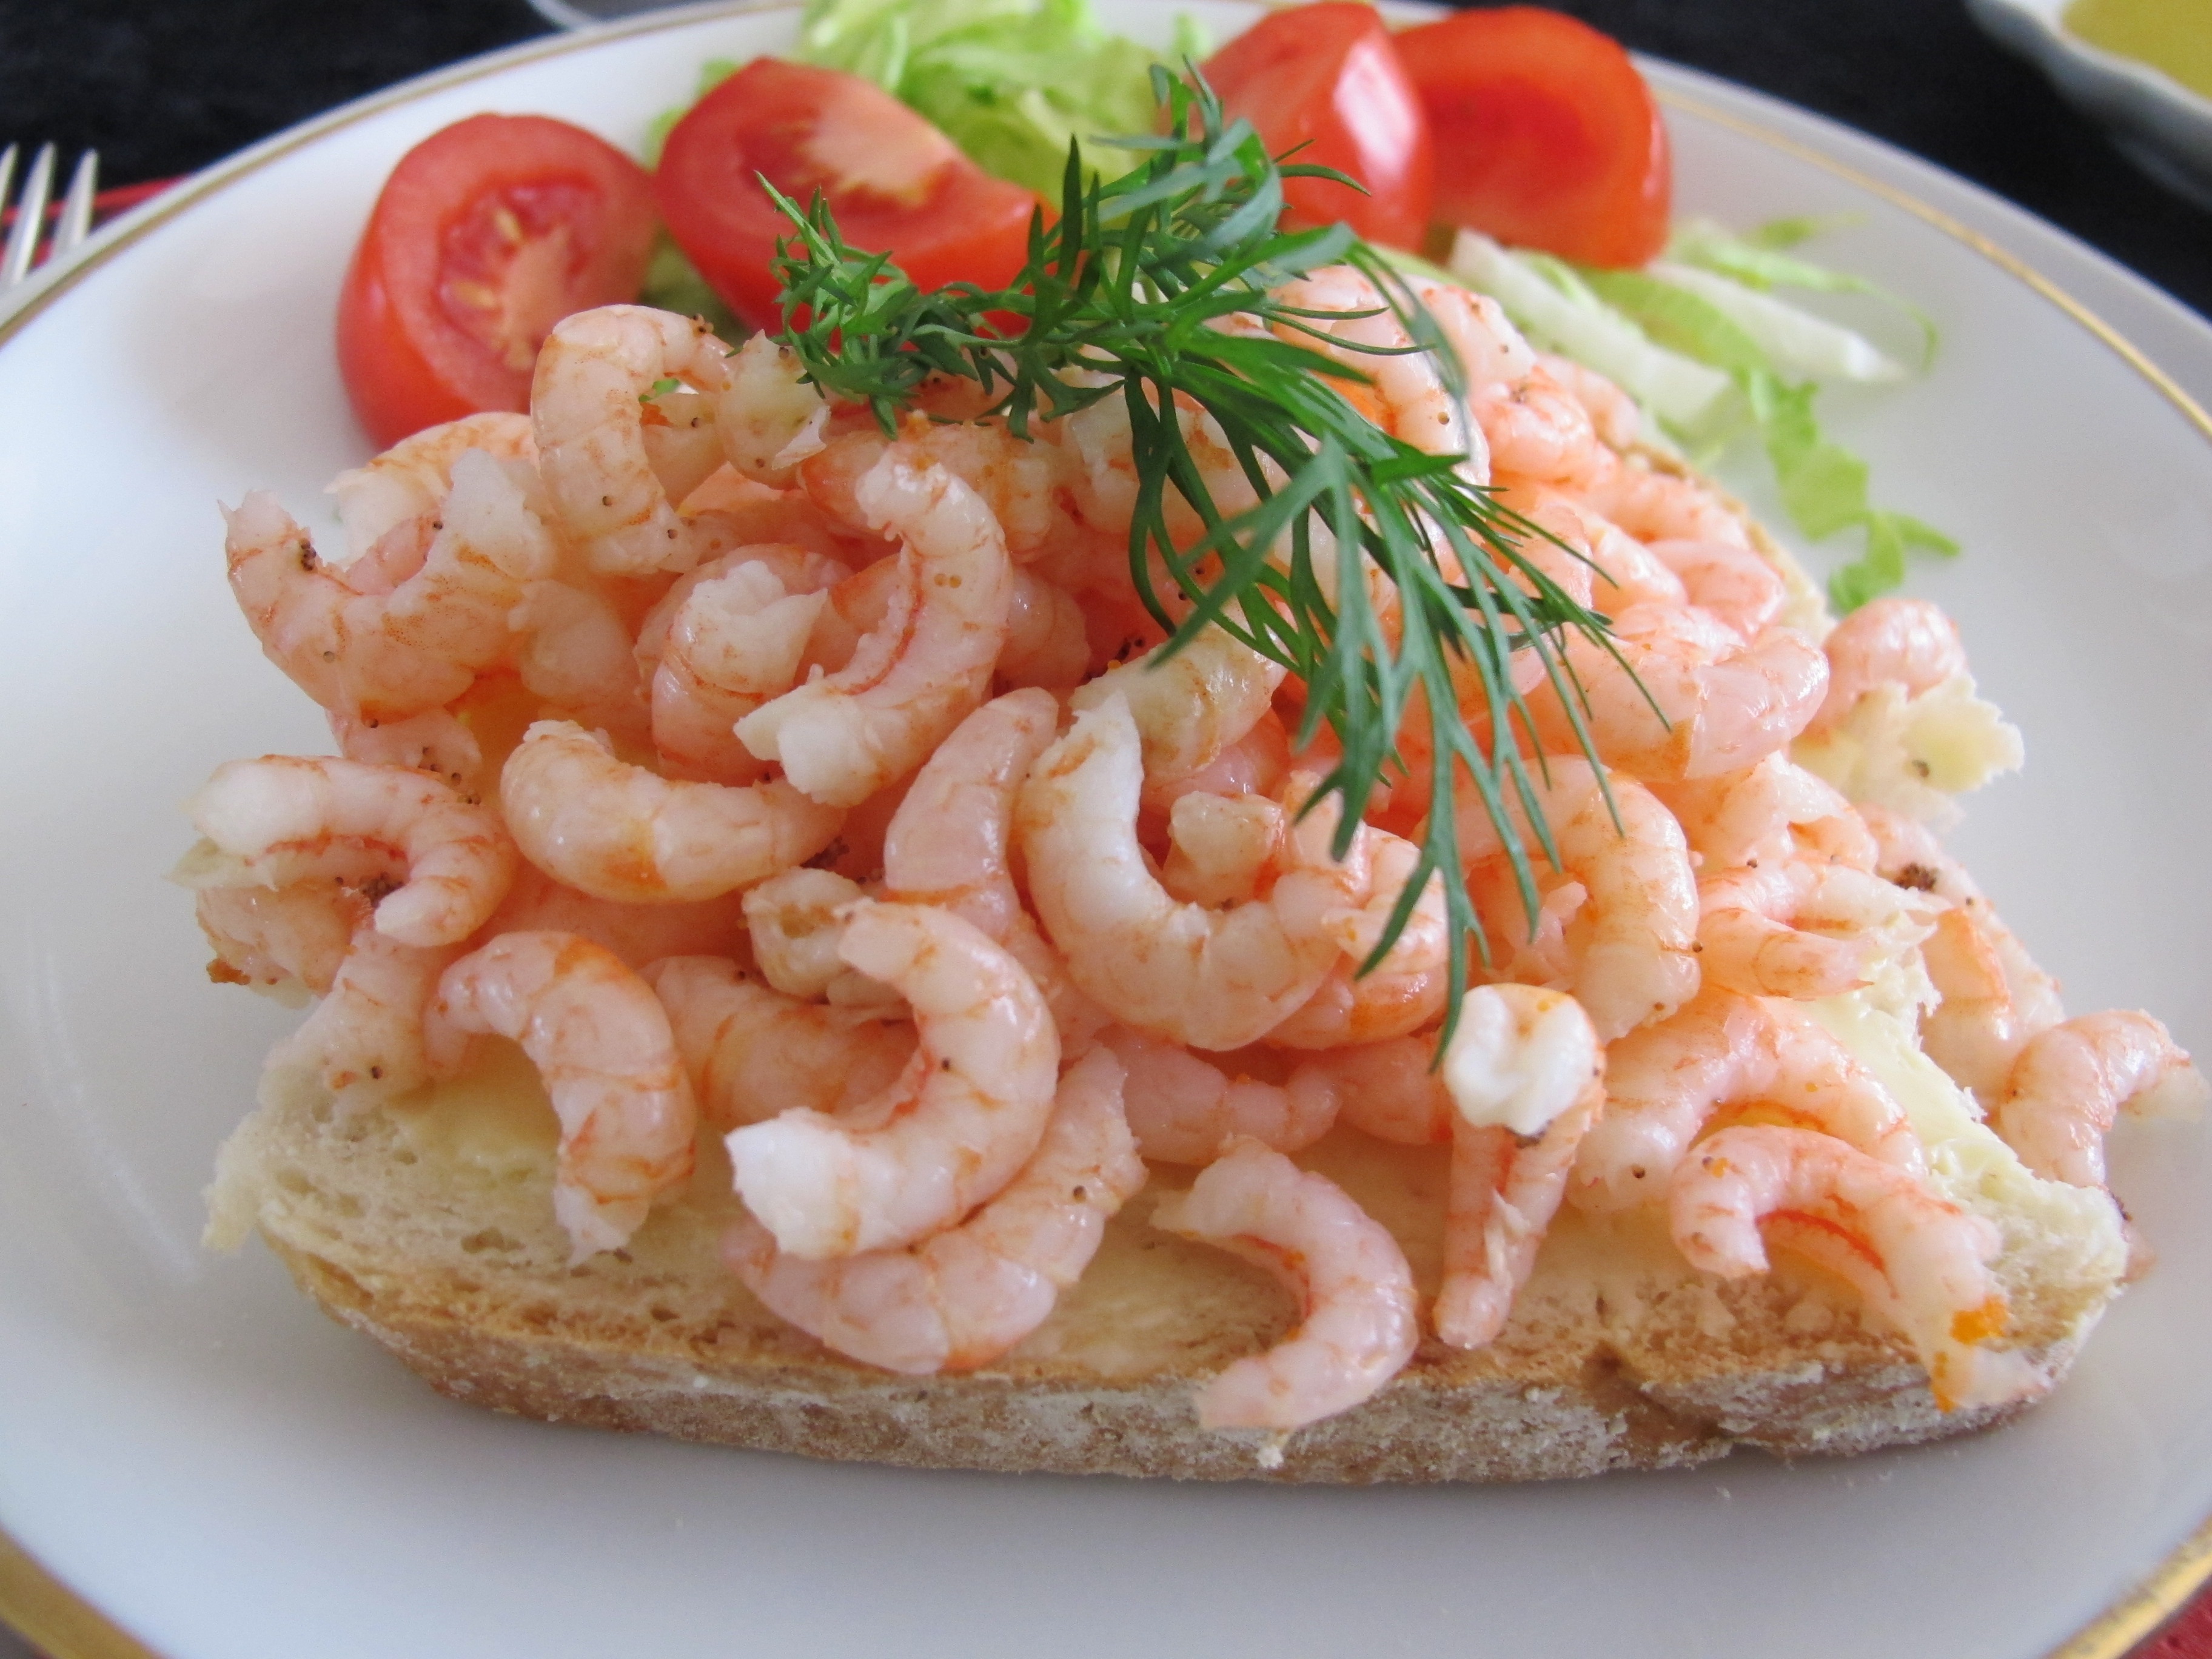
dish, food, spring, seafood, fish, cuisine, invertebrate, shrimp, crustacean, prawns, dill, peeled, butter bread, fjord shrimp, scampi, danish food, hand peeled, smoked salmon, decapoda, fried prawn, animal source foods, caridean shrimp, dendrobranchiata